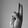
ASL letter: U